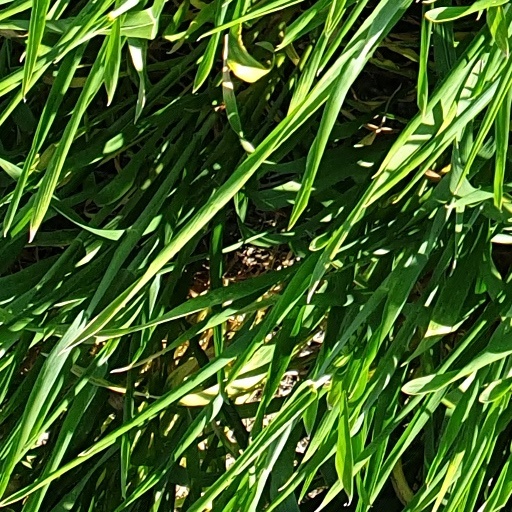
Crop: wheat